1968 Nobel Peace Prize

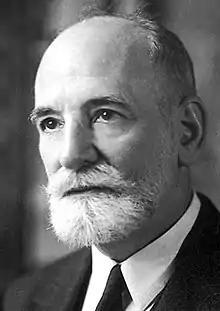
"for his struggle to ensure the rights of man as stipulated in the UN Declaration."

The 1968 Nobel Peace Prize was awarded to the French jurist René Cassin (1887–1976) "for his struggle to ensure the rights of man as stipulated in the UN Declaration." He is the ninth French recipient of the peace prize.